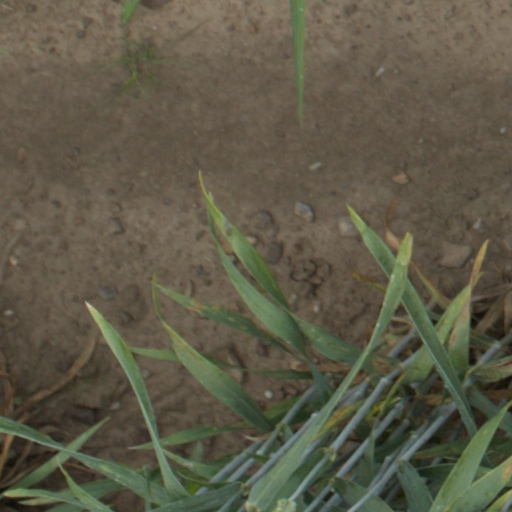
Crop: wheat